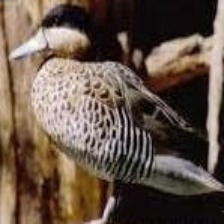
Species: PUNA TEAL
Scientific name: ANAS PUNA
ImageNet parent category: drake